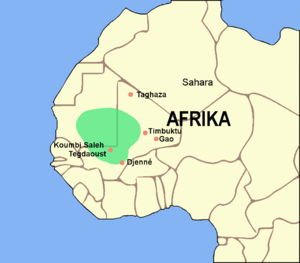
Ghanariget
Ghanarigets beliggenhed i Afrika
Ghanariget der eksisterede fra ca. 500 e.Kr. til ca. 1000 e.Kr., var et centralt kongedømme som lå i et område i nutidens Mali og Mauretanien. Ghanariget begyndte at tage form allerede i 300-tallet og havde sin storhedstid mellem 700 og 1000 e. Kr. Ved hjælp af godt udviklet krigsteknologi og god organisation annekterede Ghanariget små nabokongedømmer. Ghanariget lå strategisk placeeret på grænsen mellem ørkenen og Sahel, som tillod magthaverne at fungere som mellemmænd for Trans-Sahara-handelen med guld, elfenben, kobber, salt og slaver. Kontrol af salthandel og saltudvinding ville derfor give store indtægter. Ghana øgede sin magt ved hjælp af effektiv told- og skat på handel og handelsruter. Dette hjalp også med at regulere markedet så der ikke blev overproduktion af varer. Dermed blev inflation forebygget. Samtidig var området velegnet for heste og kameler, hvilket gjorde at de ghanesiske konger kunne stable store hære på benene, som kunne holde lov og orden i landet. Ghanariget kollabsede omkring midten af 1000-tallet, da det blev invaderet af almoraviderne, der tvang befolkningen til at konvertere til islam. Siden blev Ghanariget en del af Maliriget.